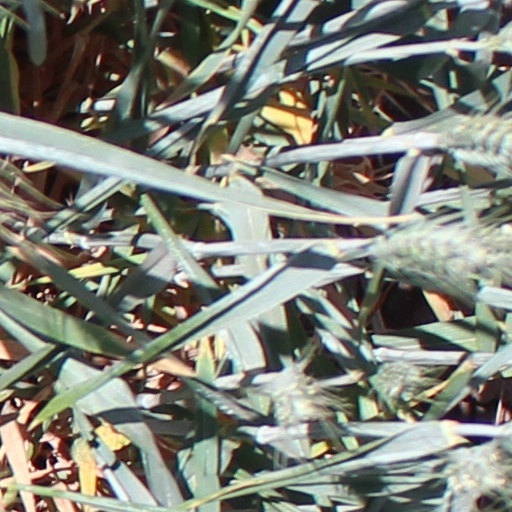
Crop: wheat